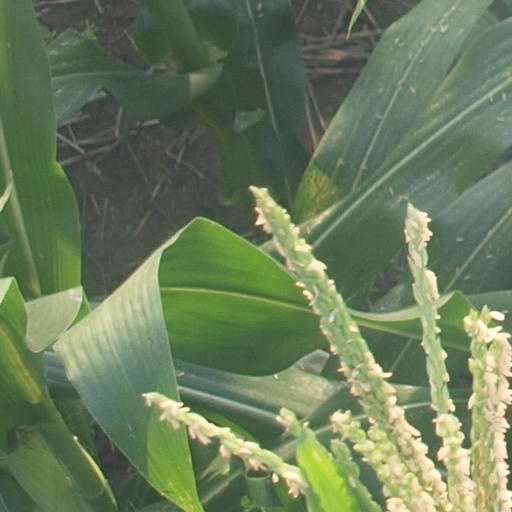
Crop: maize; corn